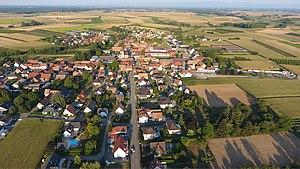
Vue aérienne de Kriegsheim
Kriegsheim est une commune française située dans le département du Bas-Rhin, en région Grand Est.